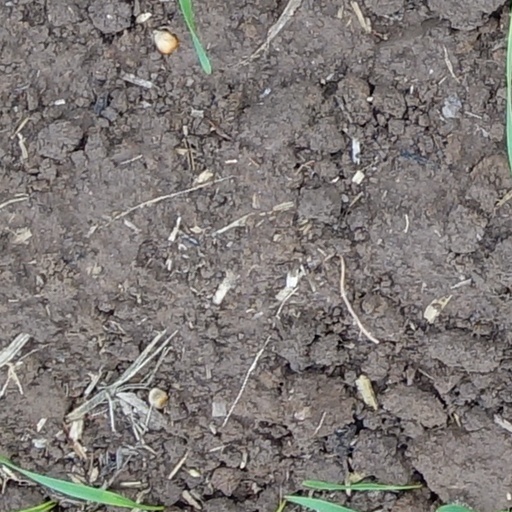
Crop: wheat